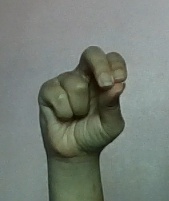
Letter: gaaf